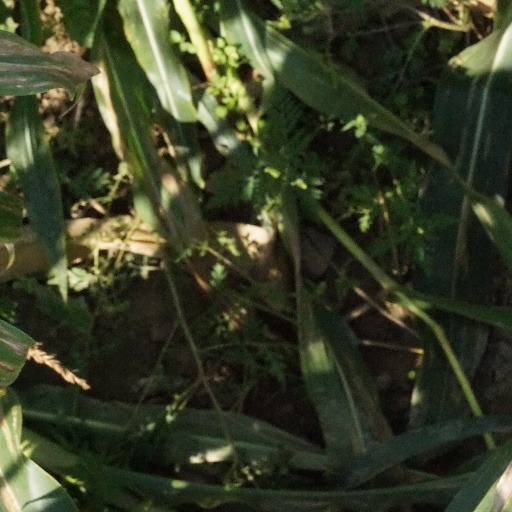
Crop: maize; corn